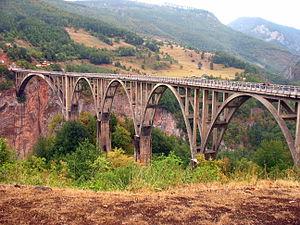
Les Alpes dinariques ou Dinarides sont un massif montagneux des Balkans occidentaux qui doivent leur nom au mont Dinara. Elles s'élèvent entre la plaine de Pannonie au nord-est et la mer Adriatique au sud-ouest, en plusieurs chaînes montagneuses orientées principalement selon un axe nord-ouest/sud-est, de la Slovénie au nord de l'Albanie où culmine leur plus haut sommet, à 2 692 mètres d'altitude : le Maja Jezercë. Elles couvrent au total six pays reconnus internationalement, auxquels peut s'ajouter le Kosovo. La plus grande ville est Sarajevo, capitale de la Bosnie-Herzégovine. Trois climats distincts influencent le massif : méditerranéen à l'ouest, montagnard au centre, où le relief est le plus élevé, et continental à l'est.